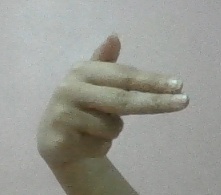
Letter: ghain